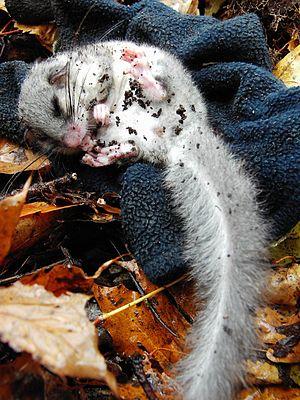
L’hibernation est un état d’hypothermie régulée, durant plusieurs jours ou semaines qui permet aux animaux de conserver leur énergie pendant l’hiver. Durant l’hibernation, les animaux ralentissent leur métabolisme jusqu’à des niveaux très bas, abaissant graduellement la température de leur corps et leur taux respiratoire, et puisent dans les réserves de graisse du corps qui ont été stockées pendant les mois actifs.